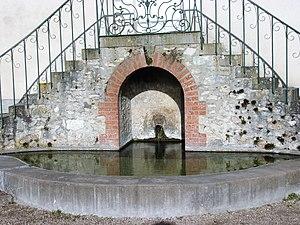
Source de la mairie
Esvres, appelée également Esvres-sur-Indre, est une commune française située dans le département d'Indre-et-Loire, en région Centre-Val de Loire.